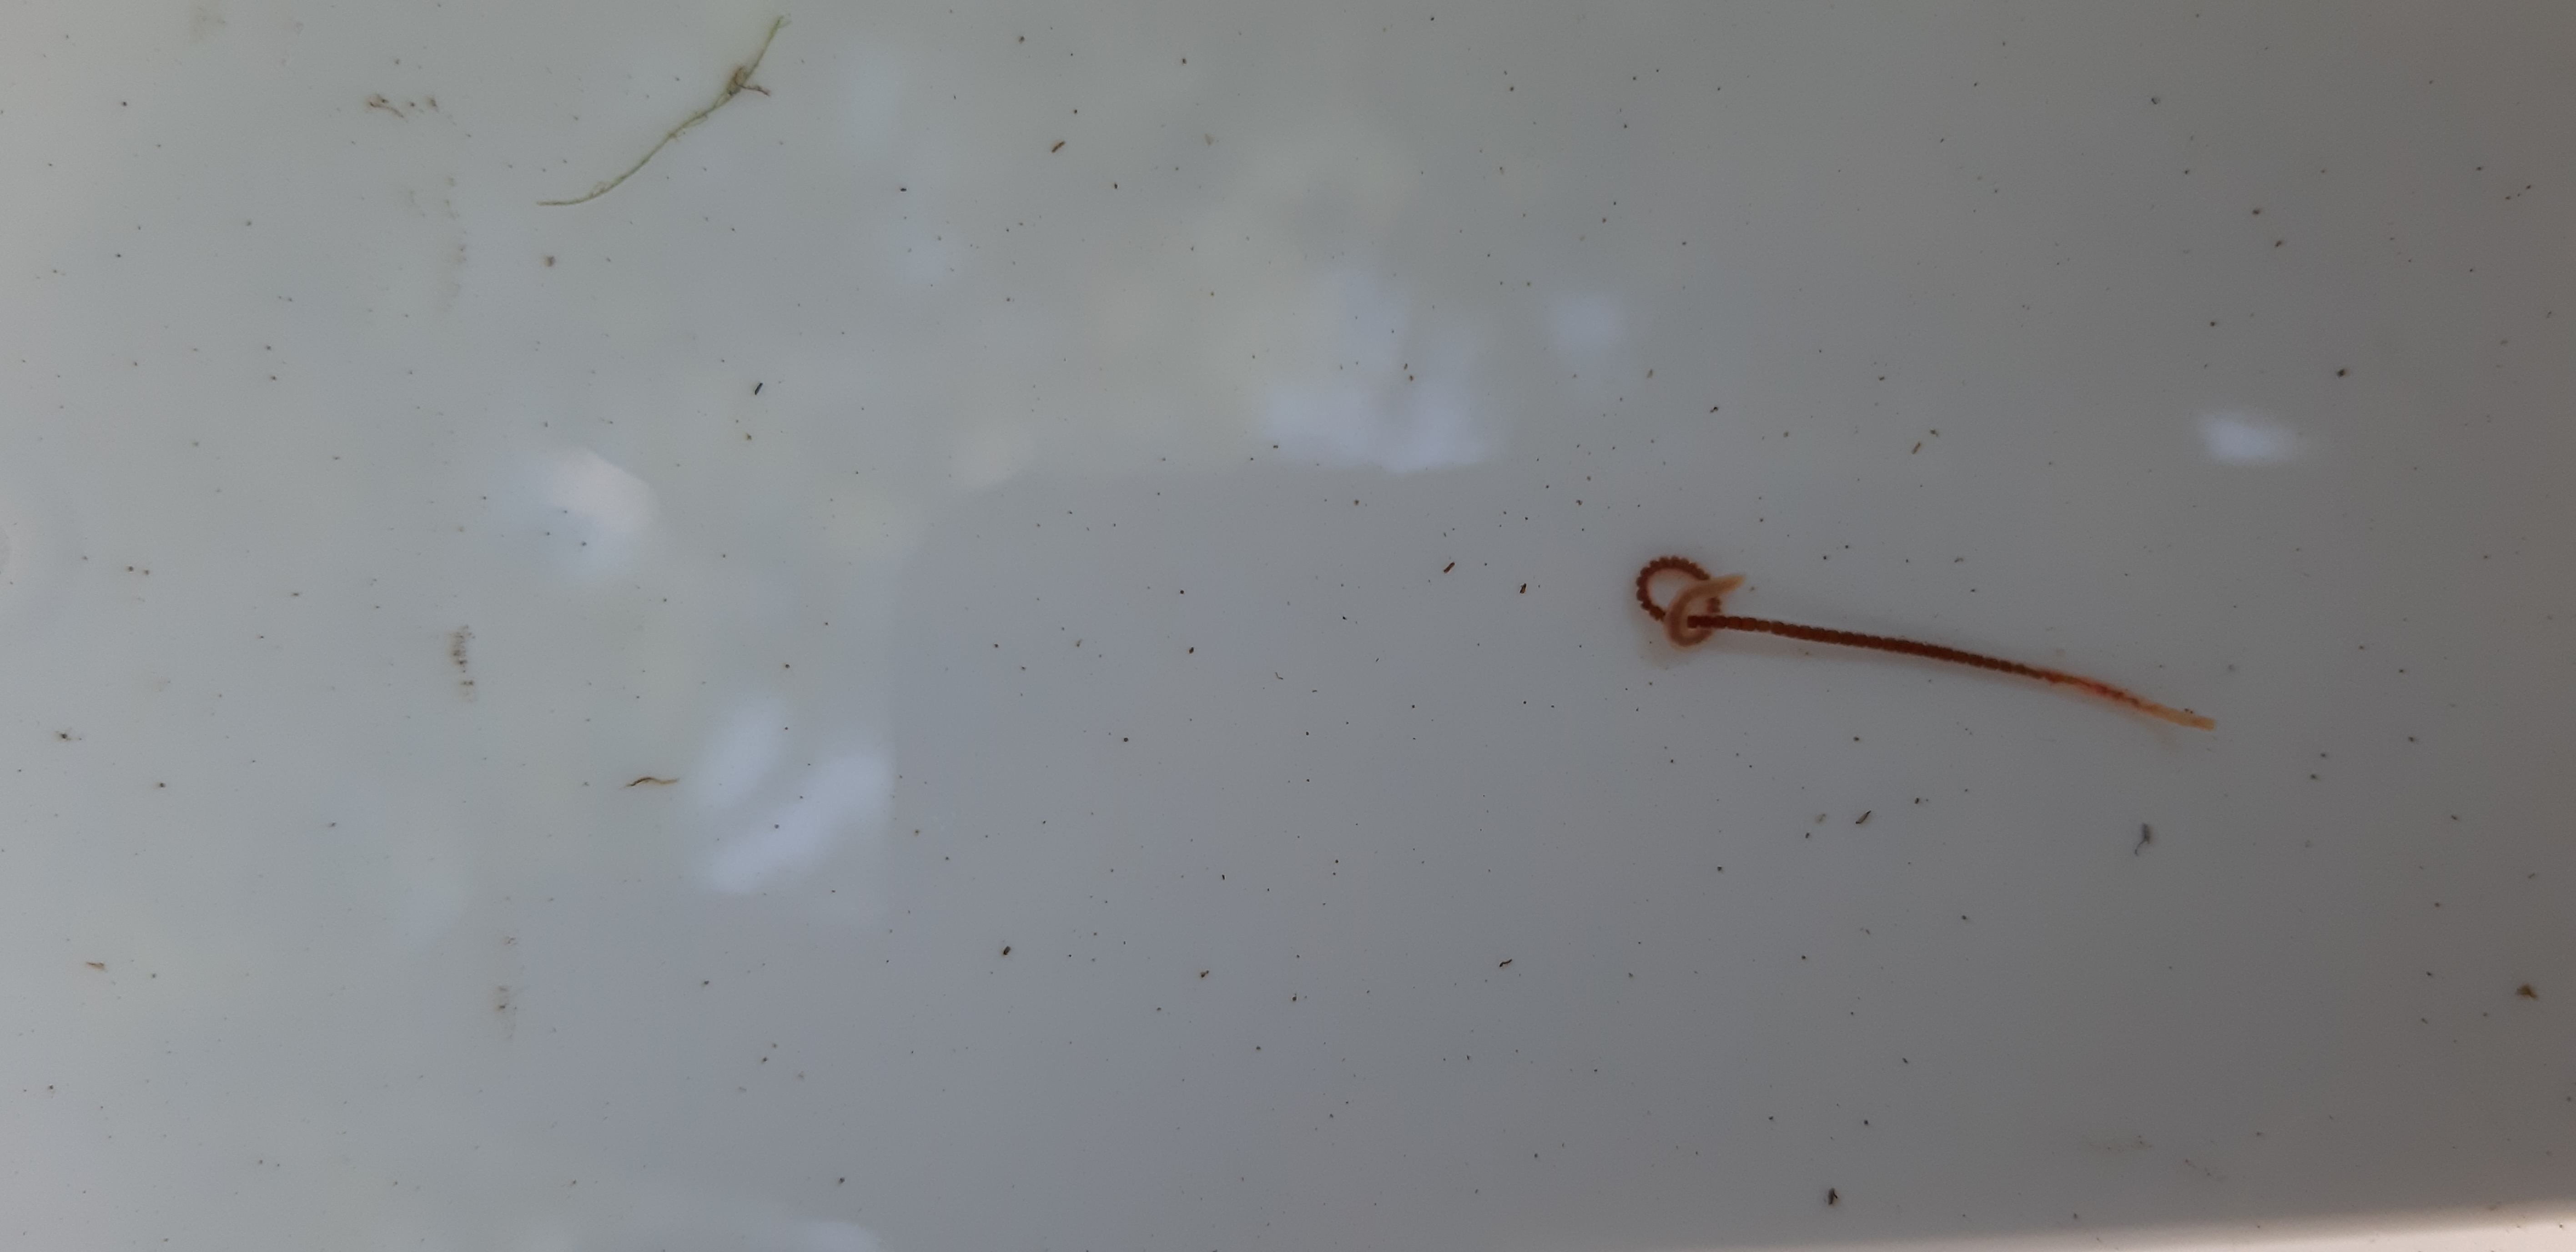
Macroinvertebrate group: worms